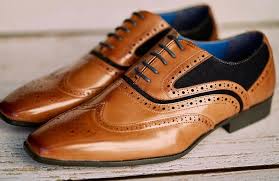
Label: Brogue